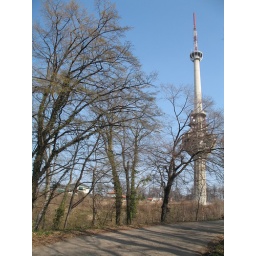
TV tower bombed by NATO